Justin Grant

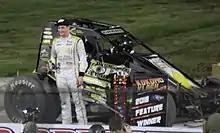
Grant poses for photographers in victory lane at Kokomo Speedway in 2018

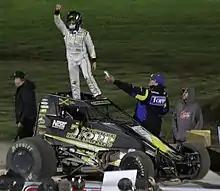
Grant does a fist pump after winning at Kokomo Speedway in 2018

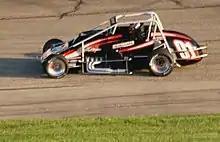
Grant set fast time in his USAC Silver Crown Car at Madison International Speedway in 2018

Grant moved to Indiana in 2009 at the age of 18, initially living and working in sprint car owner Jeff Walker's shop. In 2010, he was named USAC National Sprint Car Series Rookie of the Year, driving for car owner Kenny Baldwin. Over the next several years, he spent time driving for owners Walker, Baldwin, Mark Hery, Rick Pollock, Andrew Elson, Tony Epperson, and Steve & Carla Phillips.